José Mourinho

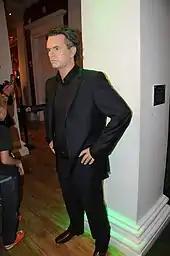
Waxwork of Mourinho at Madame Tussauds, London

In a 2010–11 Champions League match at Ajax in November 2010, late in the match when Real Madrid were leading 4–0, two Real Madrid players received late second yellow cards related to time-wasting. The result of this meant they were suspended for the final group match even though Madrid would come first in the group, but would benefit by entering the round of 16 without any accumulated yellow cards. It was suggested after an investigation by UEFA that this was a deliberate ploy under Mourinho's instruction via two players in a substitution. As a result, UEFA charged Mourinho along with the four related players with improper conduct regarding the dismissals. Although Mourinho denied the allegations, he was fined £33,500 and received a one-match Champions League ban.